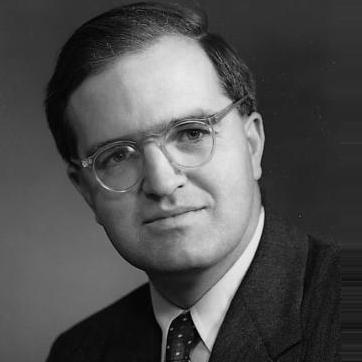
Age: 32